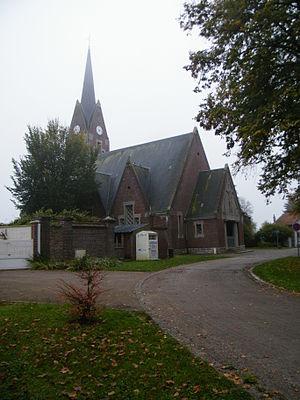
église.
Arvillers est une commune française située dans le département de la Somme en région Hauts-de-France.